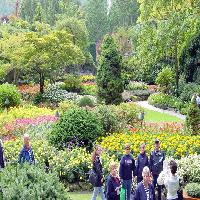
Weather: cloudy or overcast